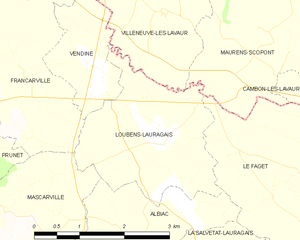
Loubens-Lauragais est une commune française située dans le département de la Haute-Garonne, en région Occitanie.